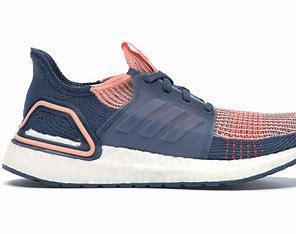
Brand: Adidas
Model: Ultra Boost 19